Colorado 1870–2000

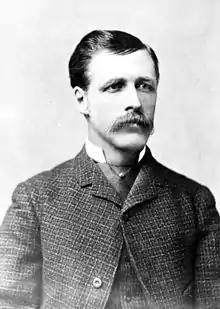
William Henry Jackson

Jackson started photographing Colorado for the Hayden Survey to map the West in 1870. Jackson owned his own photography studio in Denver, which enabled him to make contacts with railroad companies. Jackson traveled all over the Colorado territory and later, the state of Colorado, for over 30 years. He even climbed Rocky Mountains peaks that are over 14,000 feet high in to capture his photographs for the survey. Jackson's photographs also depict various Colorado geological characteristics such as boulders and creeks. Due to the lack of railroads, Jackson did not photograph the eastern plains and northwestern Colorado. Jackson later sold his business and the negatives from his photos to a photography company in Detroit when Colorado's economy declined in the late 1890s.